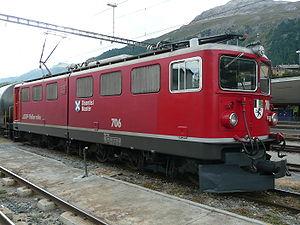
La Ge 6/6 II est une locomotive électrique lourde des chemins de fer rhétiques. Ces machines à six essieux sont surtout utilisées pour des trains de marchandises.